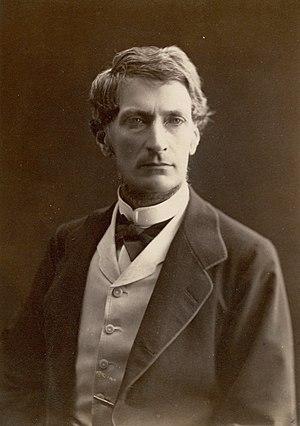
Alfred Józef Potocki, né le 29 juillet 1817 à Łańcut et mort le 18 mai 1889 à Paris est un aristocrat polonais.